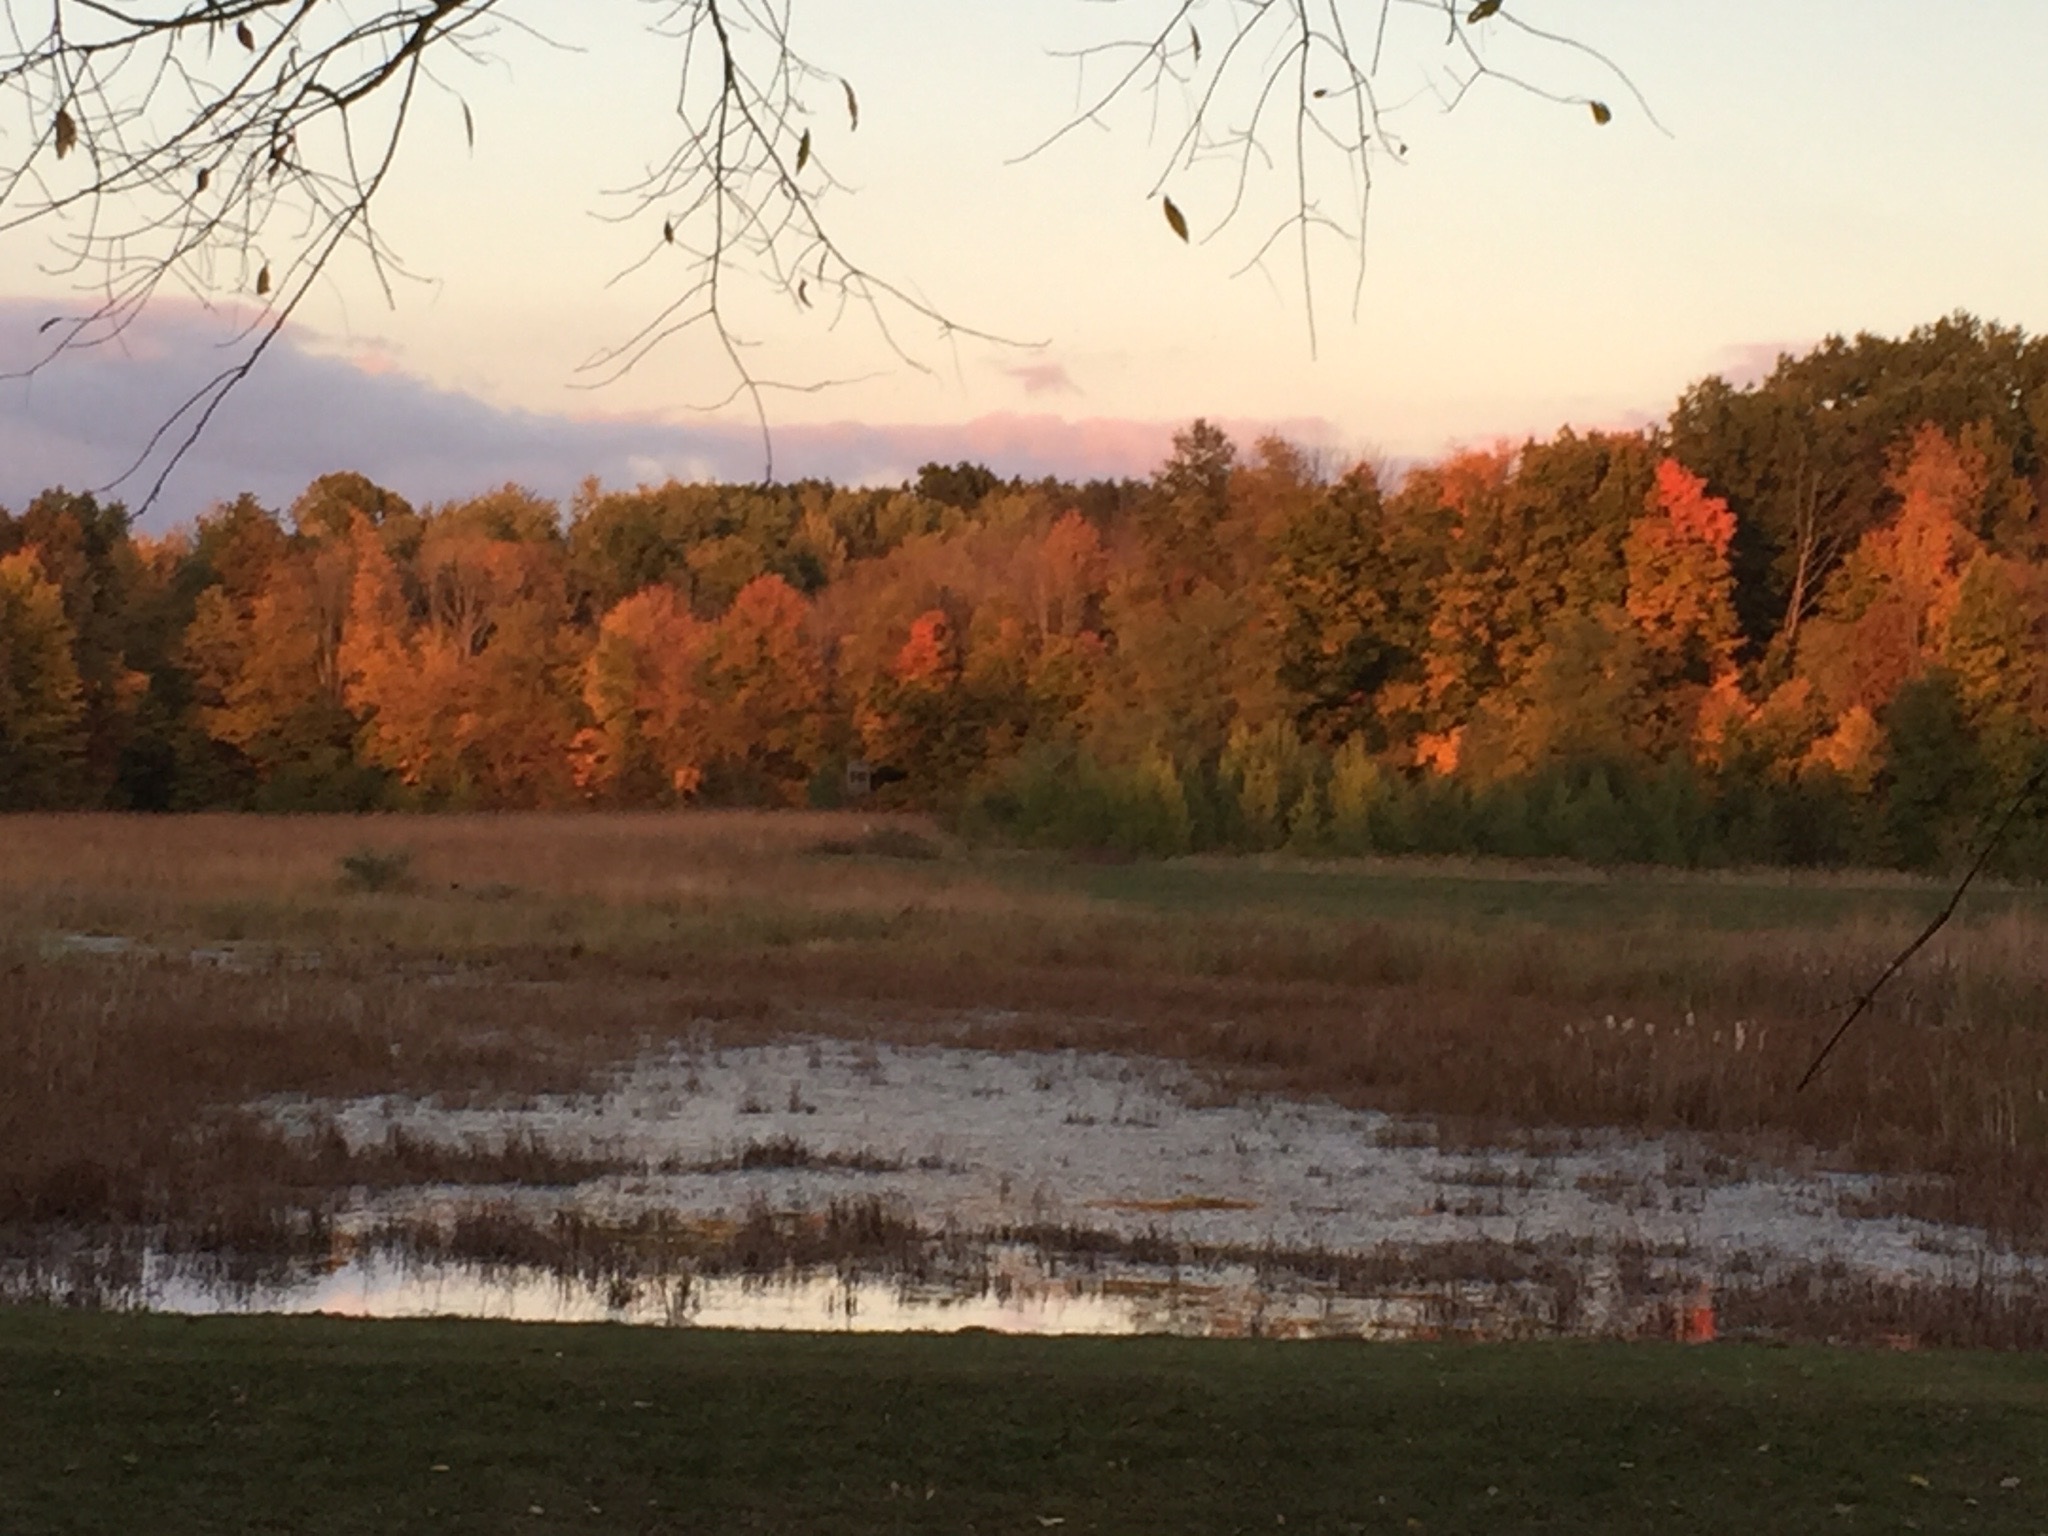
landscape, tree, nature, grass, marsh, wilderness, sunrise, sunset, mist, meadow, prairie, morning, leaf, lake, dawn, river, dusk, pond, evening, reflection, autumn, season, wetland, habitat, rural area, natural environment, atmospheric phenomenon, woody plant